Roberto Quiroz

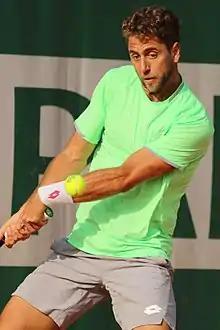
Quiroz at the 2019 French Open

Roberto Quiroz Gómez (born 23 February 1992) is an Ecuadorian professional tennis player.